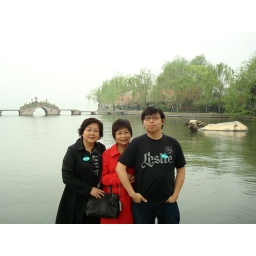
with a giant golden water buffalo in Hangzhou